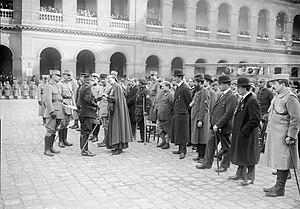
Infirmière décorée de la médaille d'honneur des épidémies le 9 novembre 1916 aux Invalides
La médaille d'honneur des épidémies est une distinction française instituée par décret du 31 mars 1885 pour récompenser les « personnes qui se sont particulièrement signalées par leur dévouement pendant des maladies épidémiques ». Son décret de création est abrogé en 1962 et la médaille est remplacée par la médaille d'honneur du service de santé des armées.